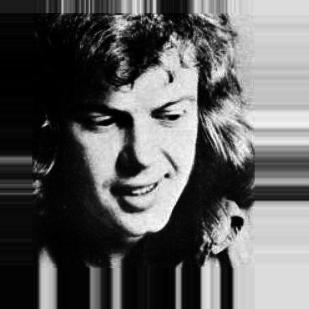
Age: 25